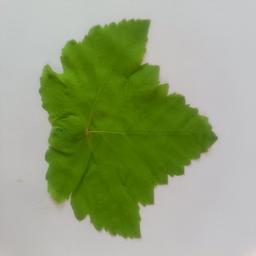
Label: Healthy Leaves